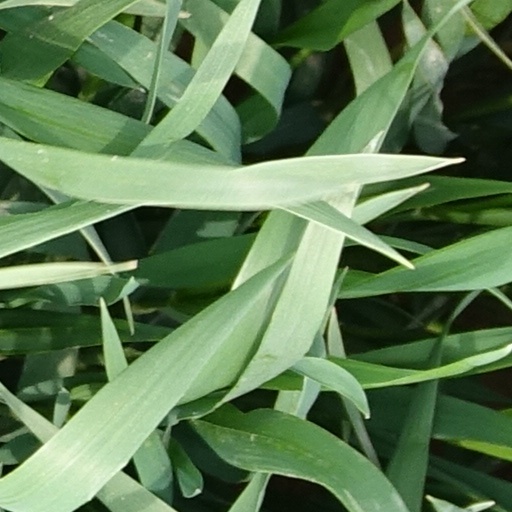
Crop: wheat